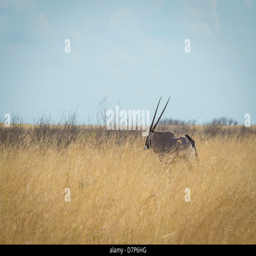
animal walking through the deep dry grasses